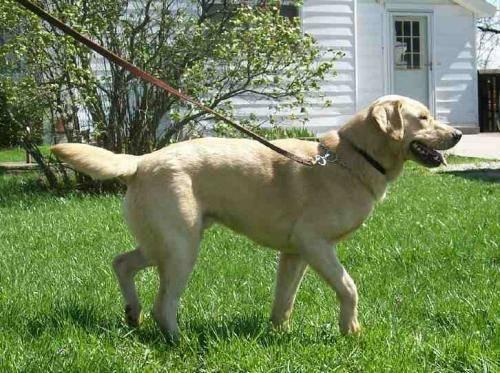
dog